Health politics

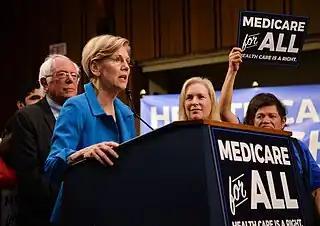
Elizabeth Warren and Bernie Sanders campaigning for extended US Medicare coverage in 2017.

Health politics or politics of health is an interdisciplinary field of study concerned with the analysis of social and political power over the health status of individuals.